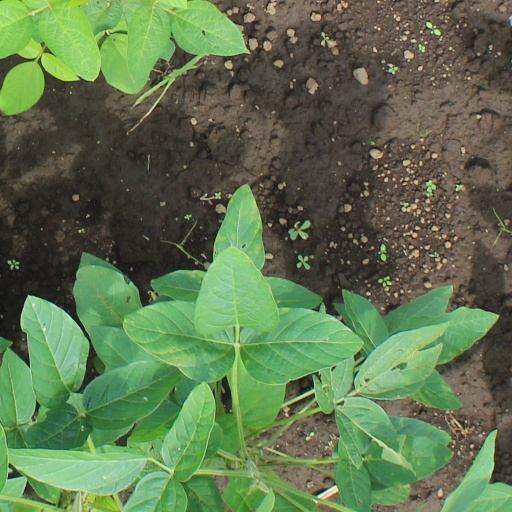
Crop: soybean